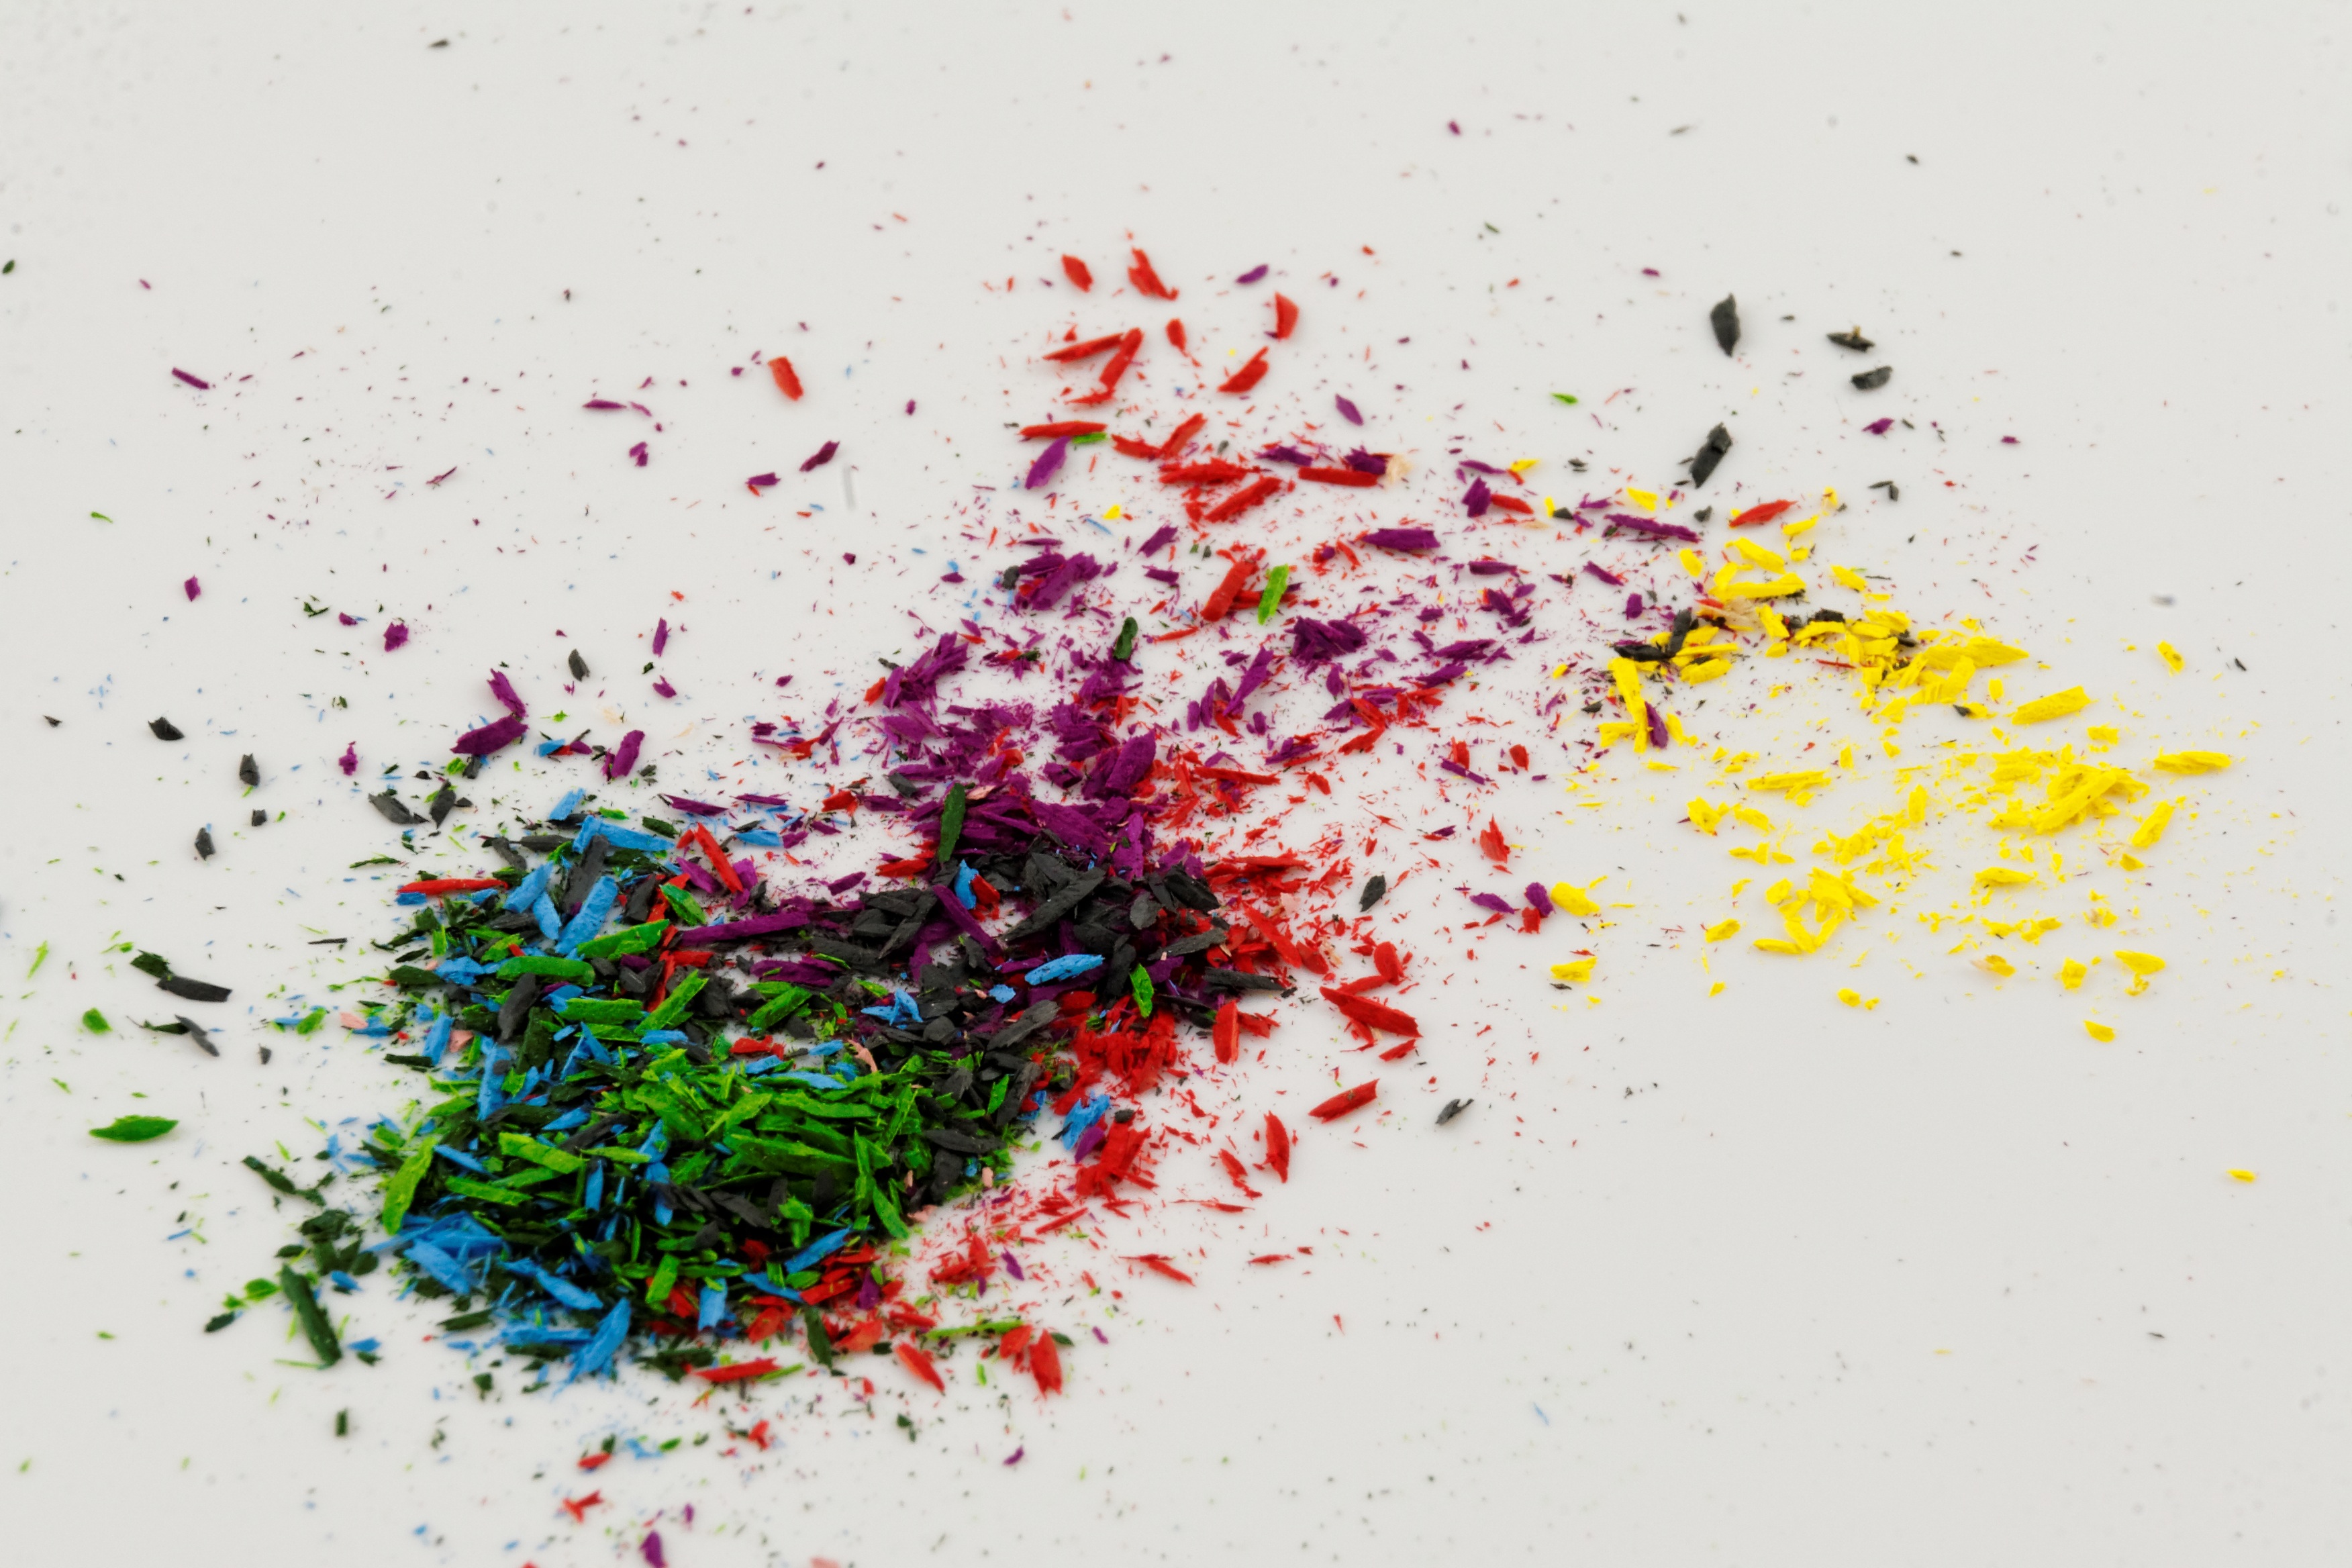
hand, leaf, flower, petal, color, paint, colorful, children, drawing, illustration, pens, stationery, kindergarten, school, crayons, draw, leave, pointed, spitzer, colored pencils, colour pencils, wooden pegs, acrylic paint, writing accessories